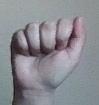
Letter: saad